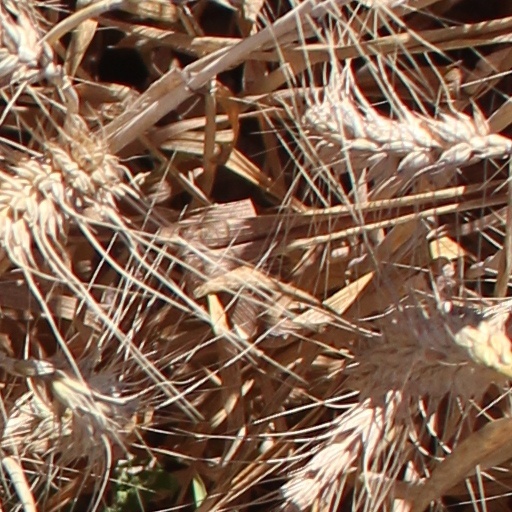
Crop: wheat